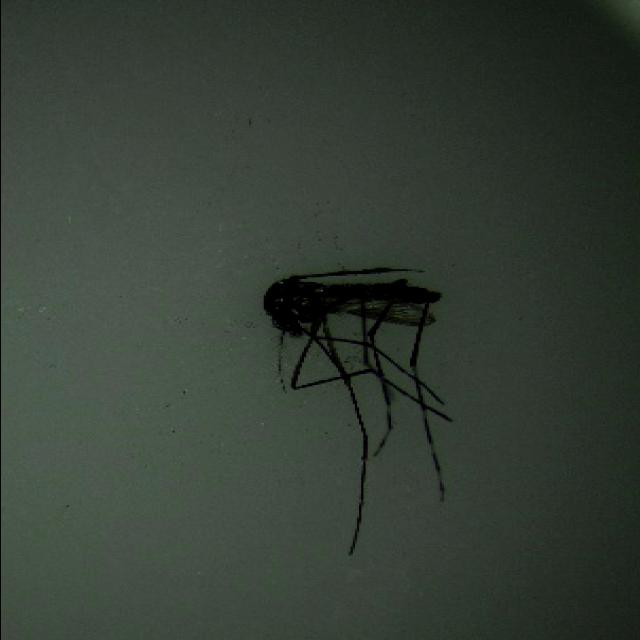
Species: aedes_albopictus